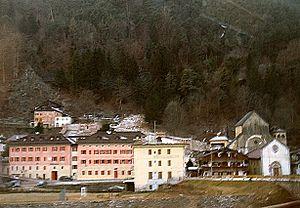
Perarolo di Cadore est une commune italienne de la province de Belluno dans la région Vénétie en Italie.